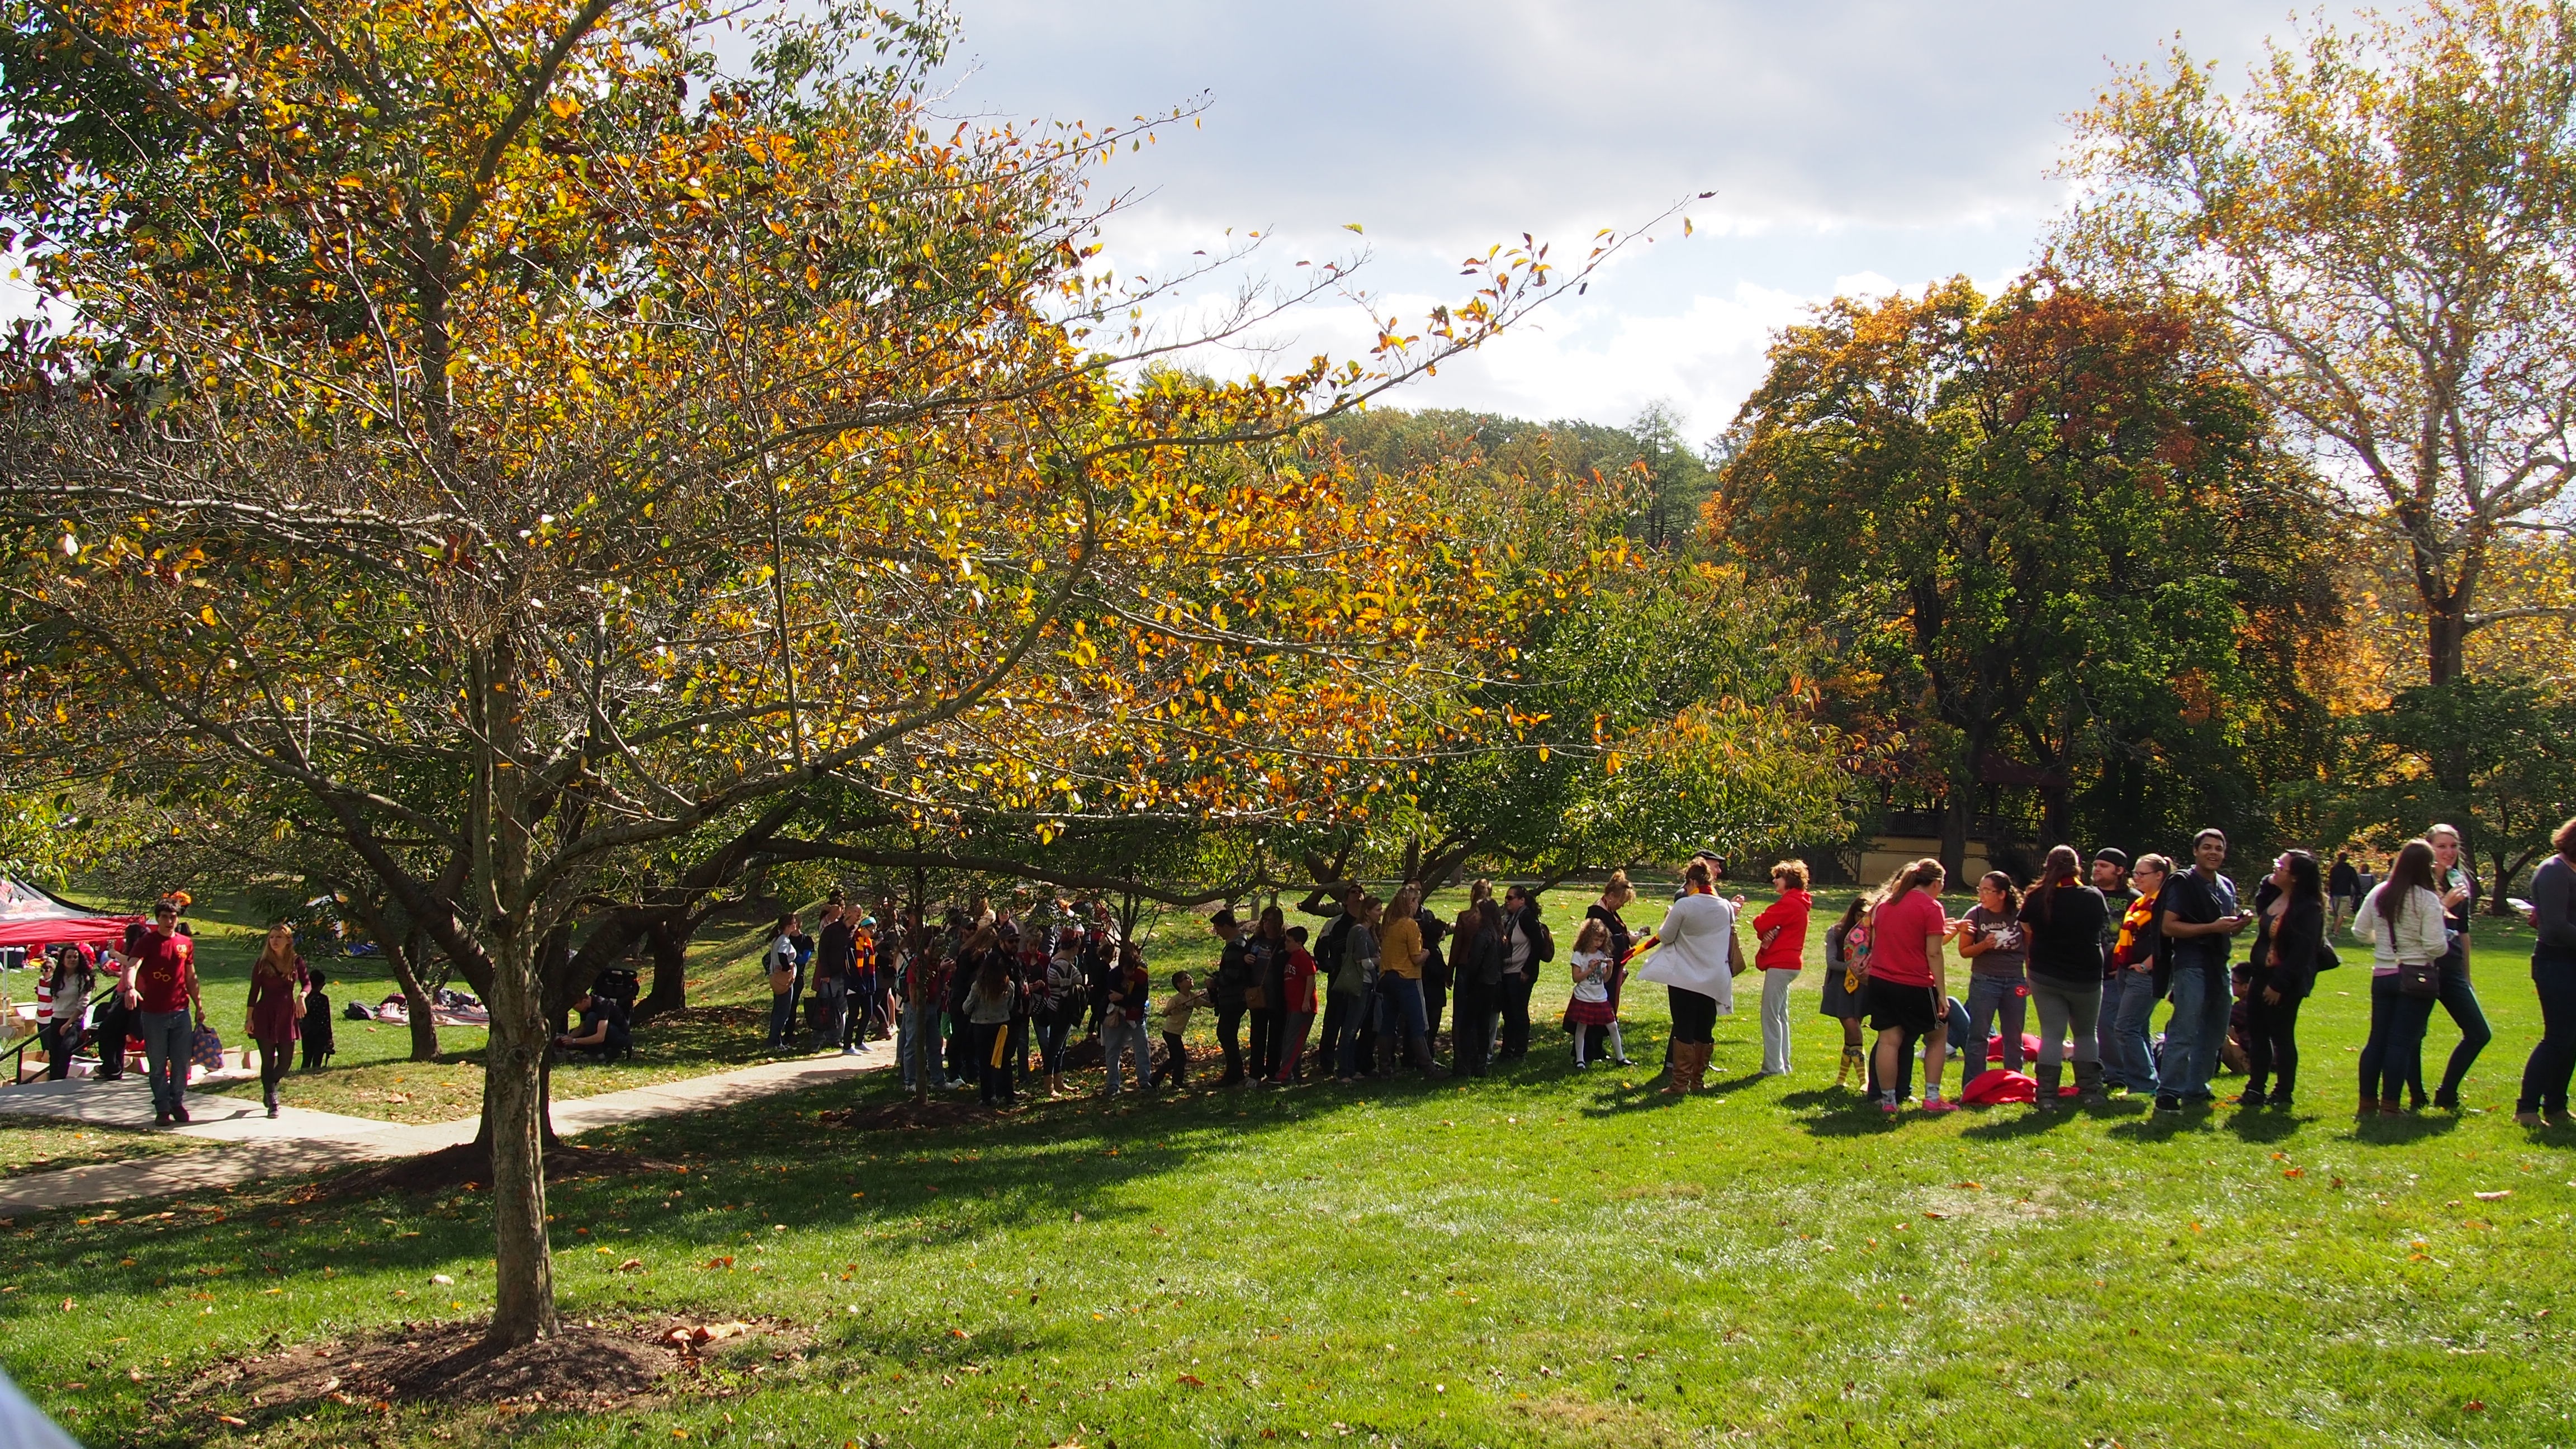
tree, nature, architecture, sunshine, street, leaf, flower, spring, autumn, season, united states, festival, woodland, philadelphia, tabitha, chestnut hill, woody plant